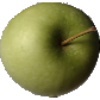
Label: apple_granny_smith